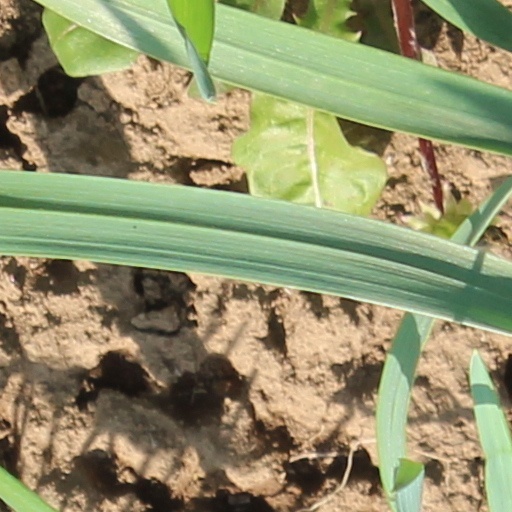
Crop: wheat